Davide Carbone

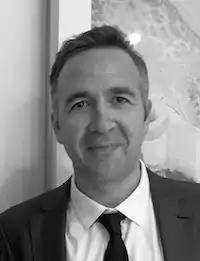
Davide Carbone at the Melbourne Techno Awards, 2019

Davide Carbone (born 1971, in Melbourne, Australia) is an Australian music producer, composer, sound designer and technologist. Listed as one of the 7 most influential Australian music producers of all time by Australia's premier audio and music publication Mixdown Magazine,and one of the greatest Australian electronic acts of all time by Rolling Stone Magazine, Carbone has released several records, produced music for major artists, composed music and created sound design for TV, film, theatre, and video games, and developed music making software.